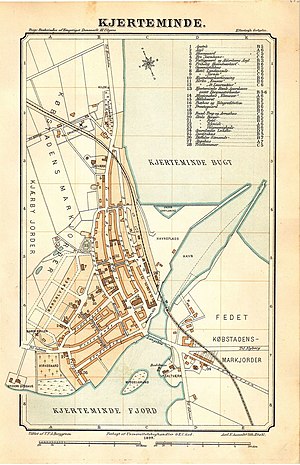
Kerteminde / Historie / Den tidlige industrialisering
Kort over Kerteminde fra 1899
Kort over Kerteminde Købstad 1899
Kerteminde er en by og tidligere købstad på Østfyn med 5.898 indbyggere, beliggende 21 km nordvest for Nyborg og 19 km nordøst for Odense. Kerteminde er kommunesæde i Kerteminde Kommune og ligger i Region Syddanmark.